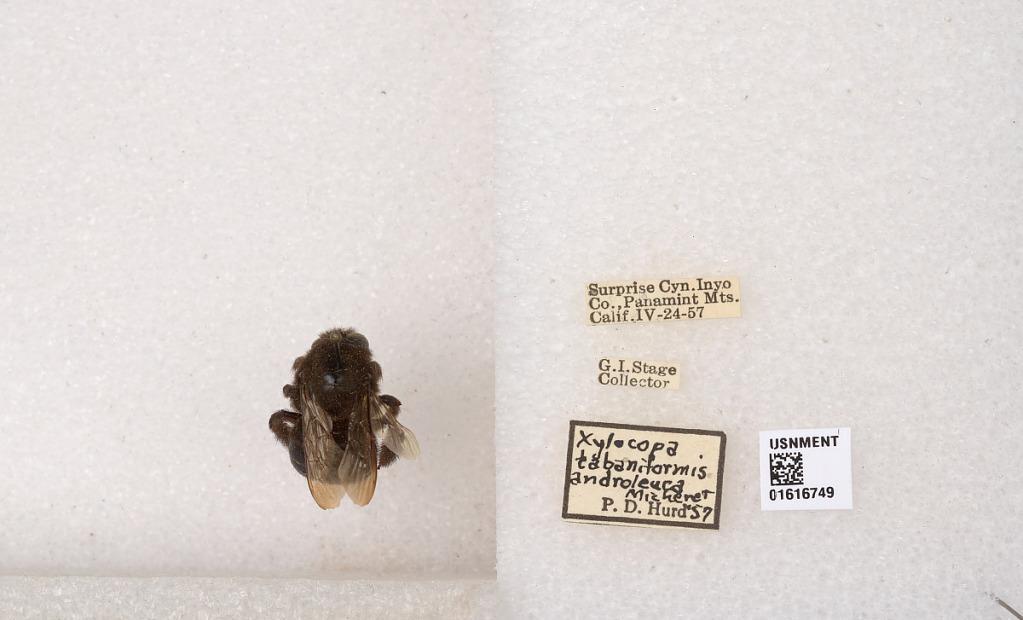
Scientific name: Xylocopa (Notoxylocopa) tabaniformis androleuca Michener
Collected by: G. Stage
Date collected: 1957-4-24
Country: United States
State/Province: California
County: Inyo
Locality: Surprise Canyon, Panamint Mountains
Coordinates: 36.1005, -117.201
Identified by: Hurd, P. D.